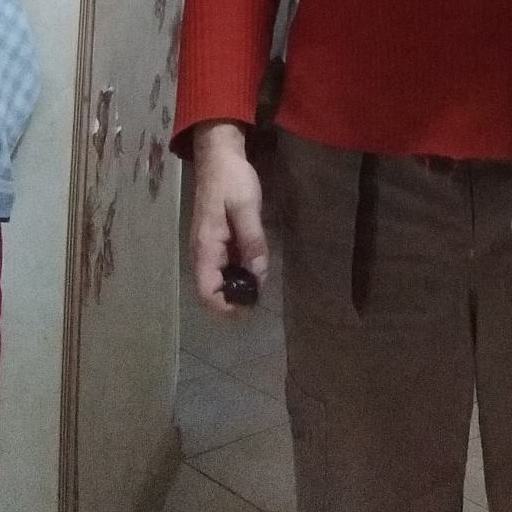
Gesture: no_gesture